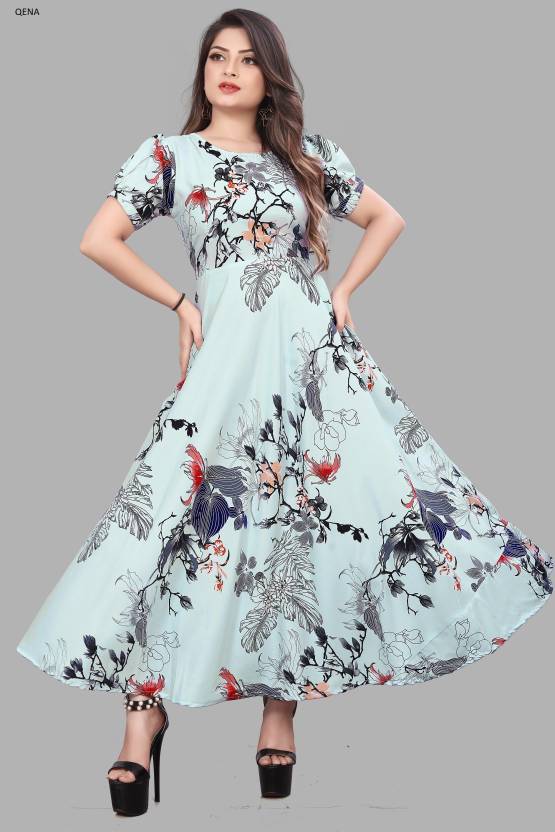
Product: Women Maxi Light Blue Dress
Price: ₹399
Colors: Light Blue